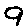
Label: 9